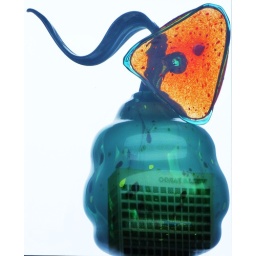
A reflection of a building in one of the glass sculptures in the Venetian Wall at the Tacoma Glass Museum. Photographer: Steve Glenner